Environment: real
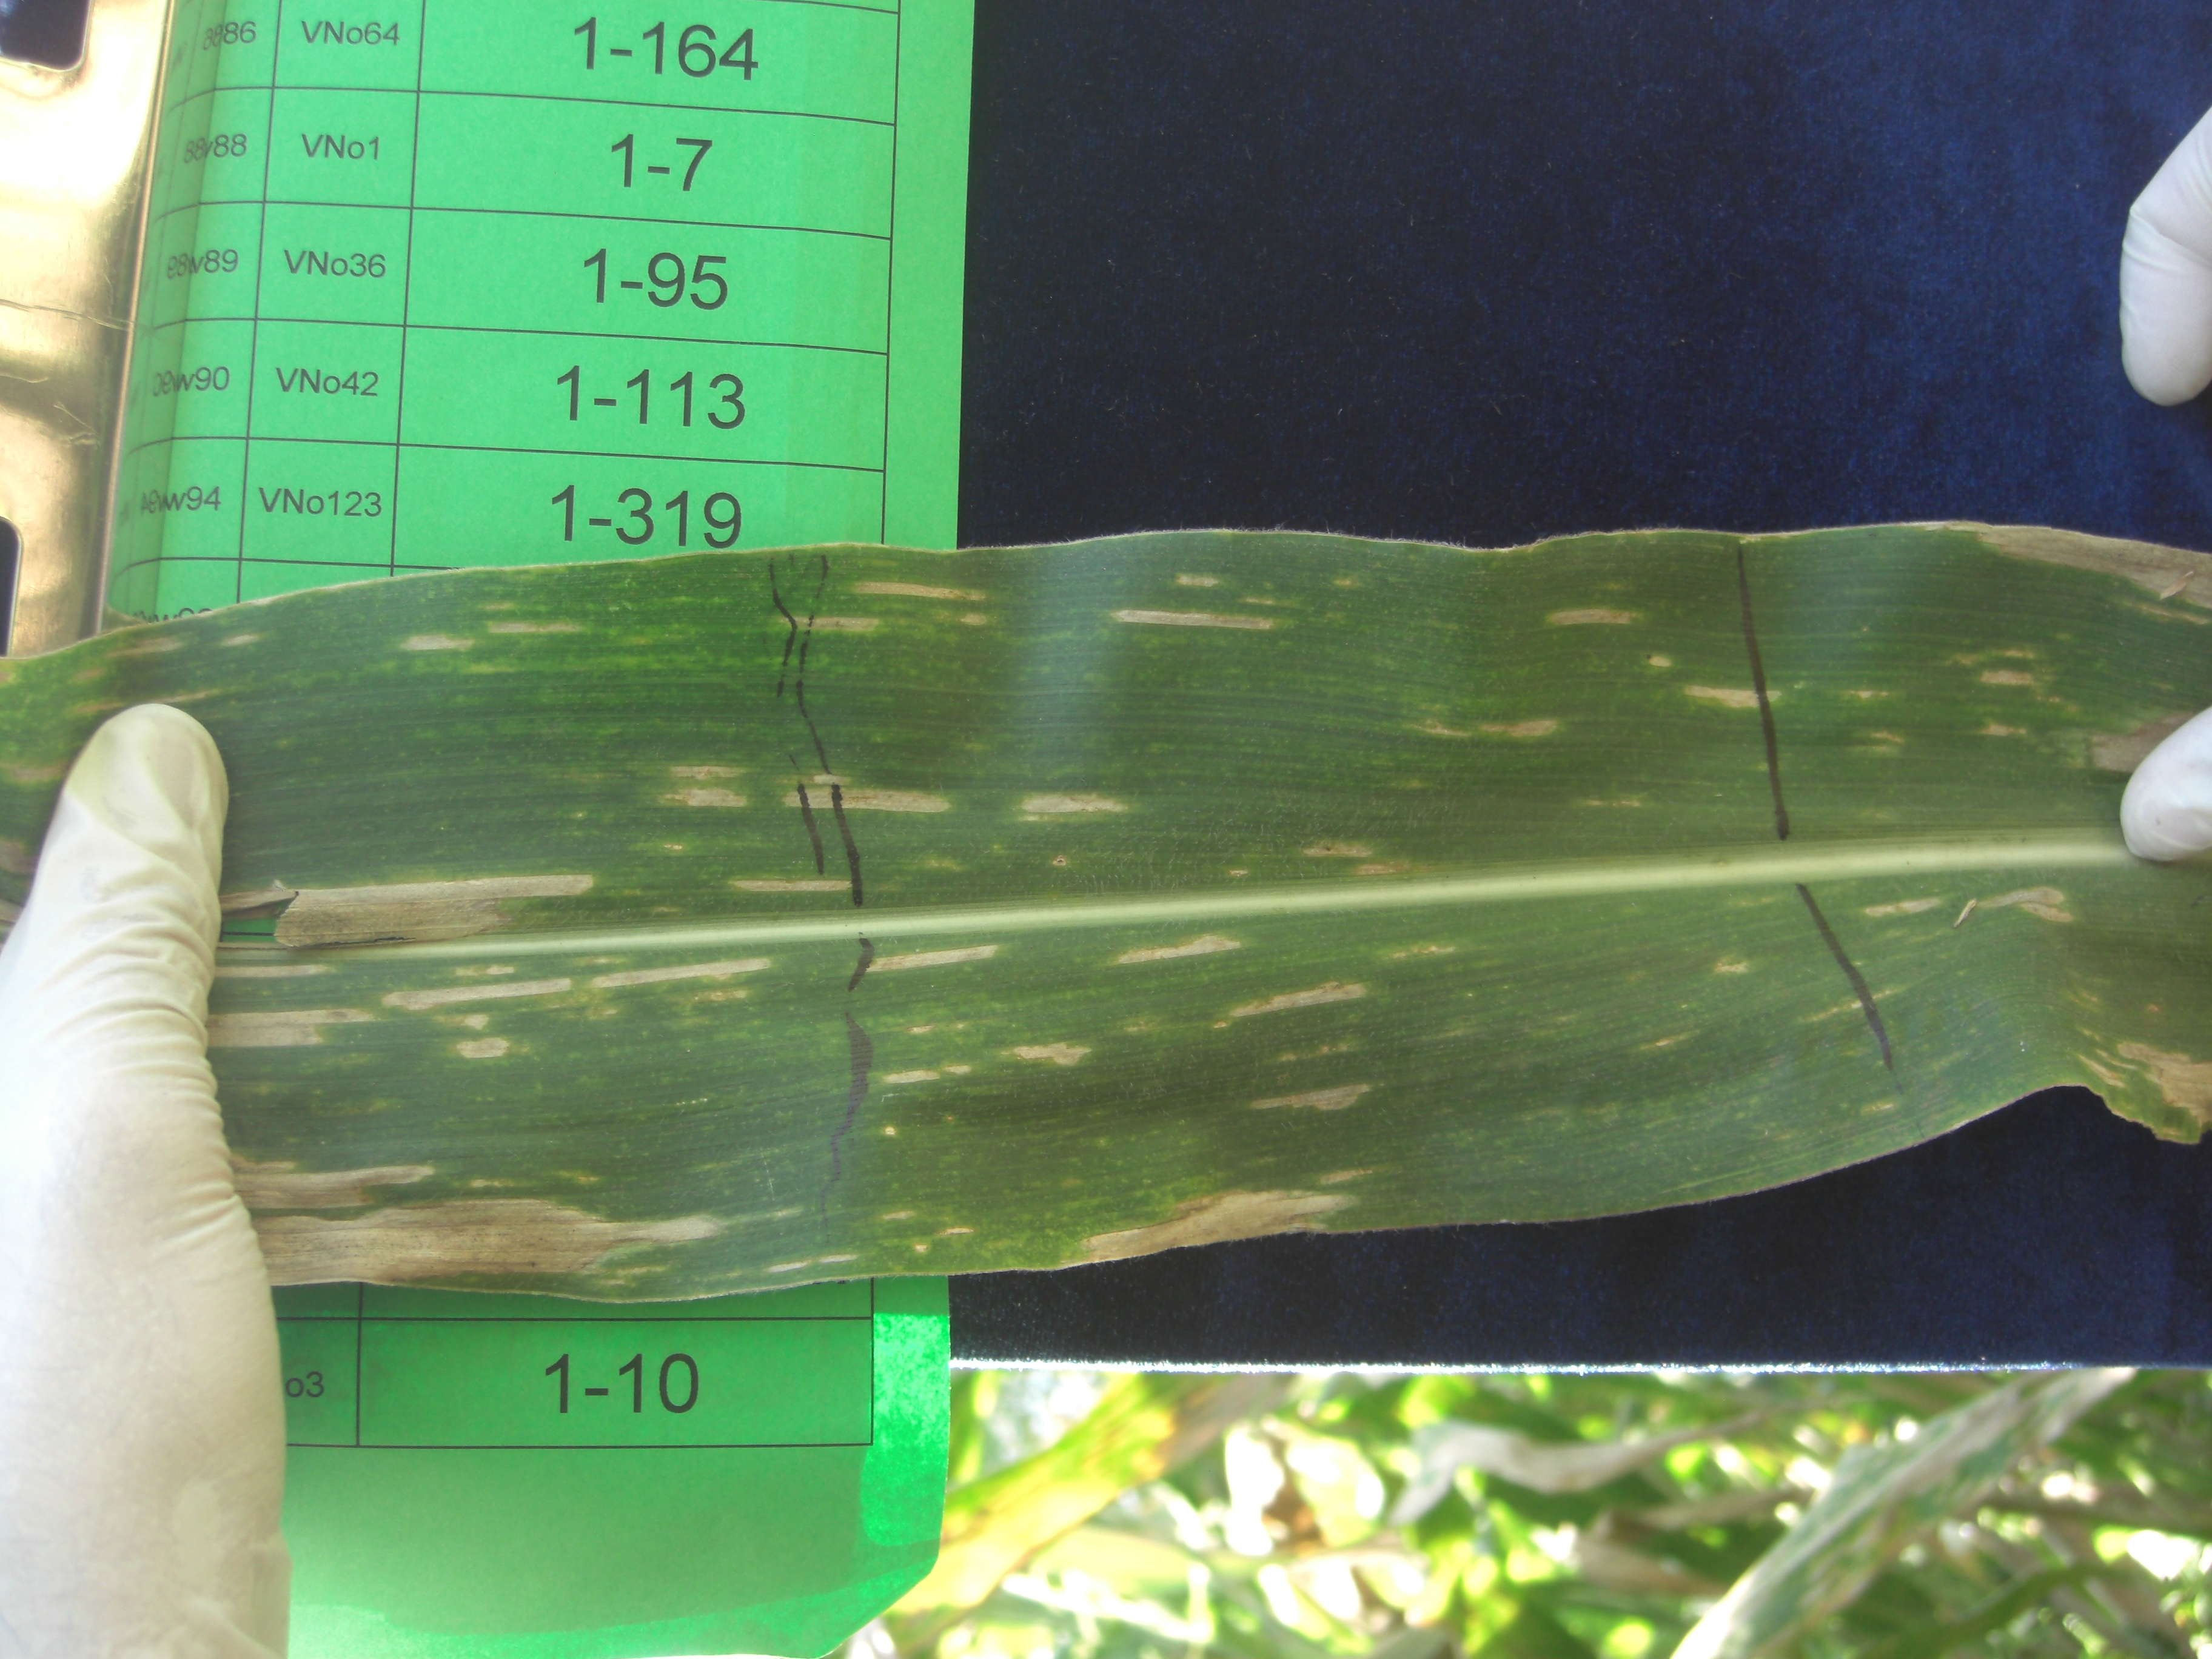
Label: gray_leaf_spot